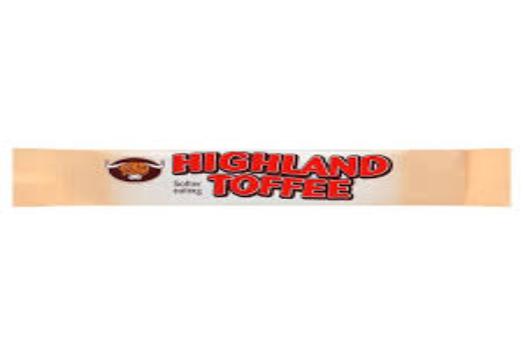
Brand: Highland Toffee
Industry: Food